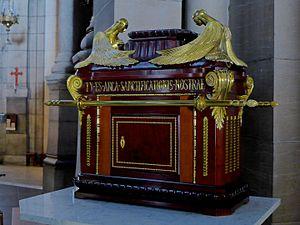
Vue latérale de la représentation de l'arche d'alliance présente au sein de la Cathédrale Saint-Charles Borromée à Saint-Etienne. On distingue sur le cliché 2 chérubins allongeant leurs ailes ainsi que l'inscription ""Tu es arca sanctificationis nostrae"".